Perchtoldsdorf

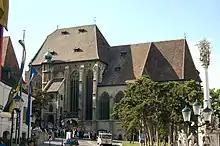
St Augustine Church

The conflict between the Habsburg emperor Frederick III and his younger brother Archduke Albert VI of Austria started an unstable period in the region. In 1446, many homes in the town were burned during the invasion of the Hungarian regent John Hunyadi. During this time, the castle was occupied by various rival forces, including mercenaries of King Matthias Corvinus from 1477 until about 1490, when Frederick's son King Maximilian I re-established Habsburg control over the area. This turbulent period interrupted the construction of the tower house ("Wehrturm"), the town's landmark with a height of , which started in 1450 and was finished about 1521. The tower and other fortifications permitted a successful defense of the city against the Ottoman troops under the command of Suleiman the Magnificent during the 1529 Siege of Vienna, while the surrounding area was devastated.